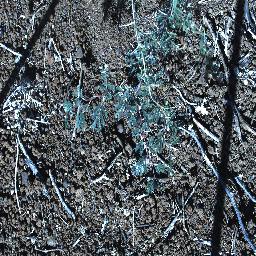
Label: prickly_acacia